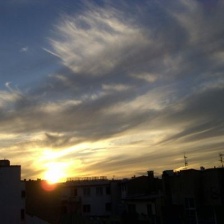
Cloud type: Cirrus